Yandra

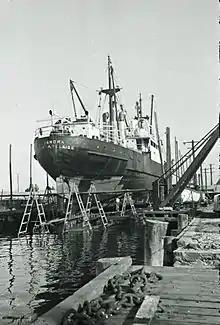
Photograph of the "Yandra"

The "Yandra" was requisitioned from Coast Steamships on 27 June 1940. She was converted for anti-submarine warfare in Sydney and then commissioned into the Royal Australian Navy on 22 September 1940.